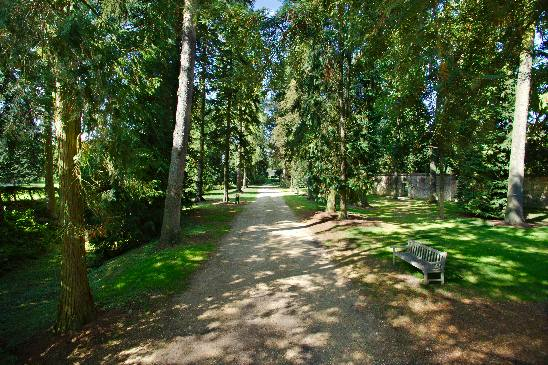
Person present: No